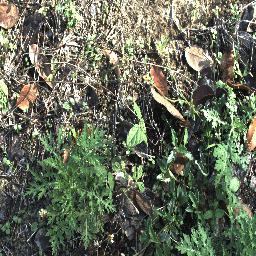
Label: parthenium